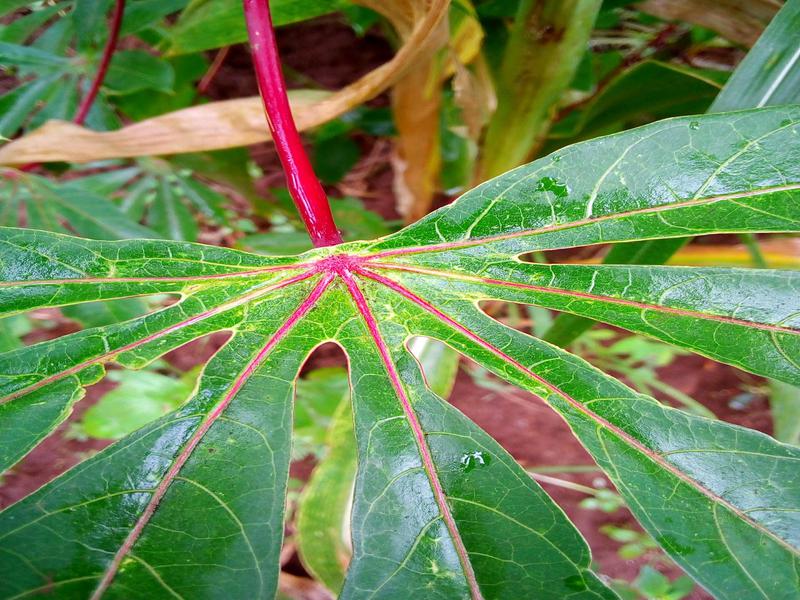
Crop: cassava
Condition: healthy